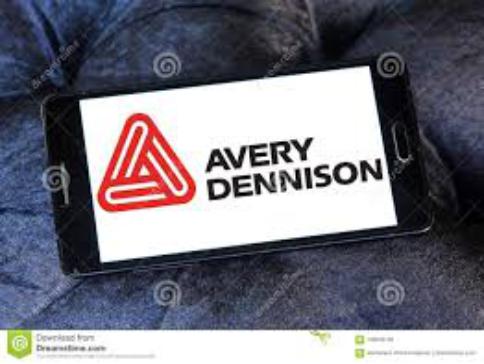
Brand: avery dennison-1
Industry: Others